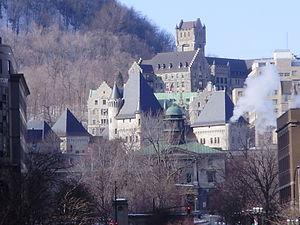
L'hôpital Royal Victoria est un hôpital de Montréal, maintenant fermé, situé dans l'arrondissement Ville-Marie sis au 687, avenue des Pins ouest. Cependant, le 26 avril 2015, l'établissement de soins a déménagé au 1001 Boulevard Décarie.